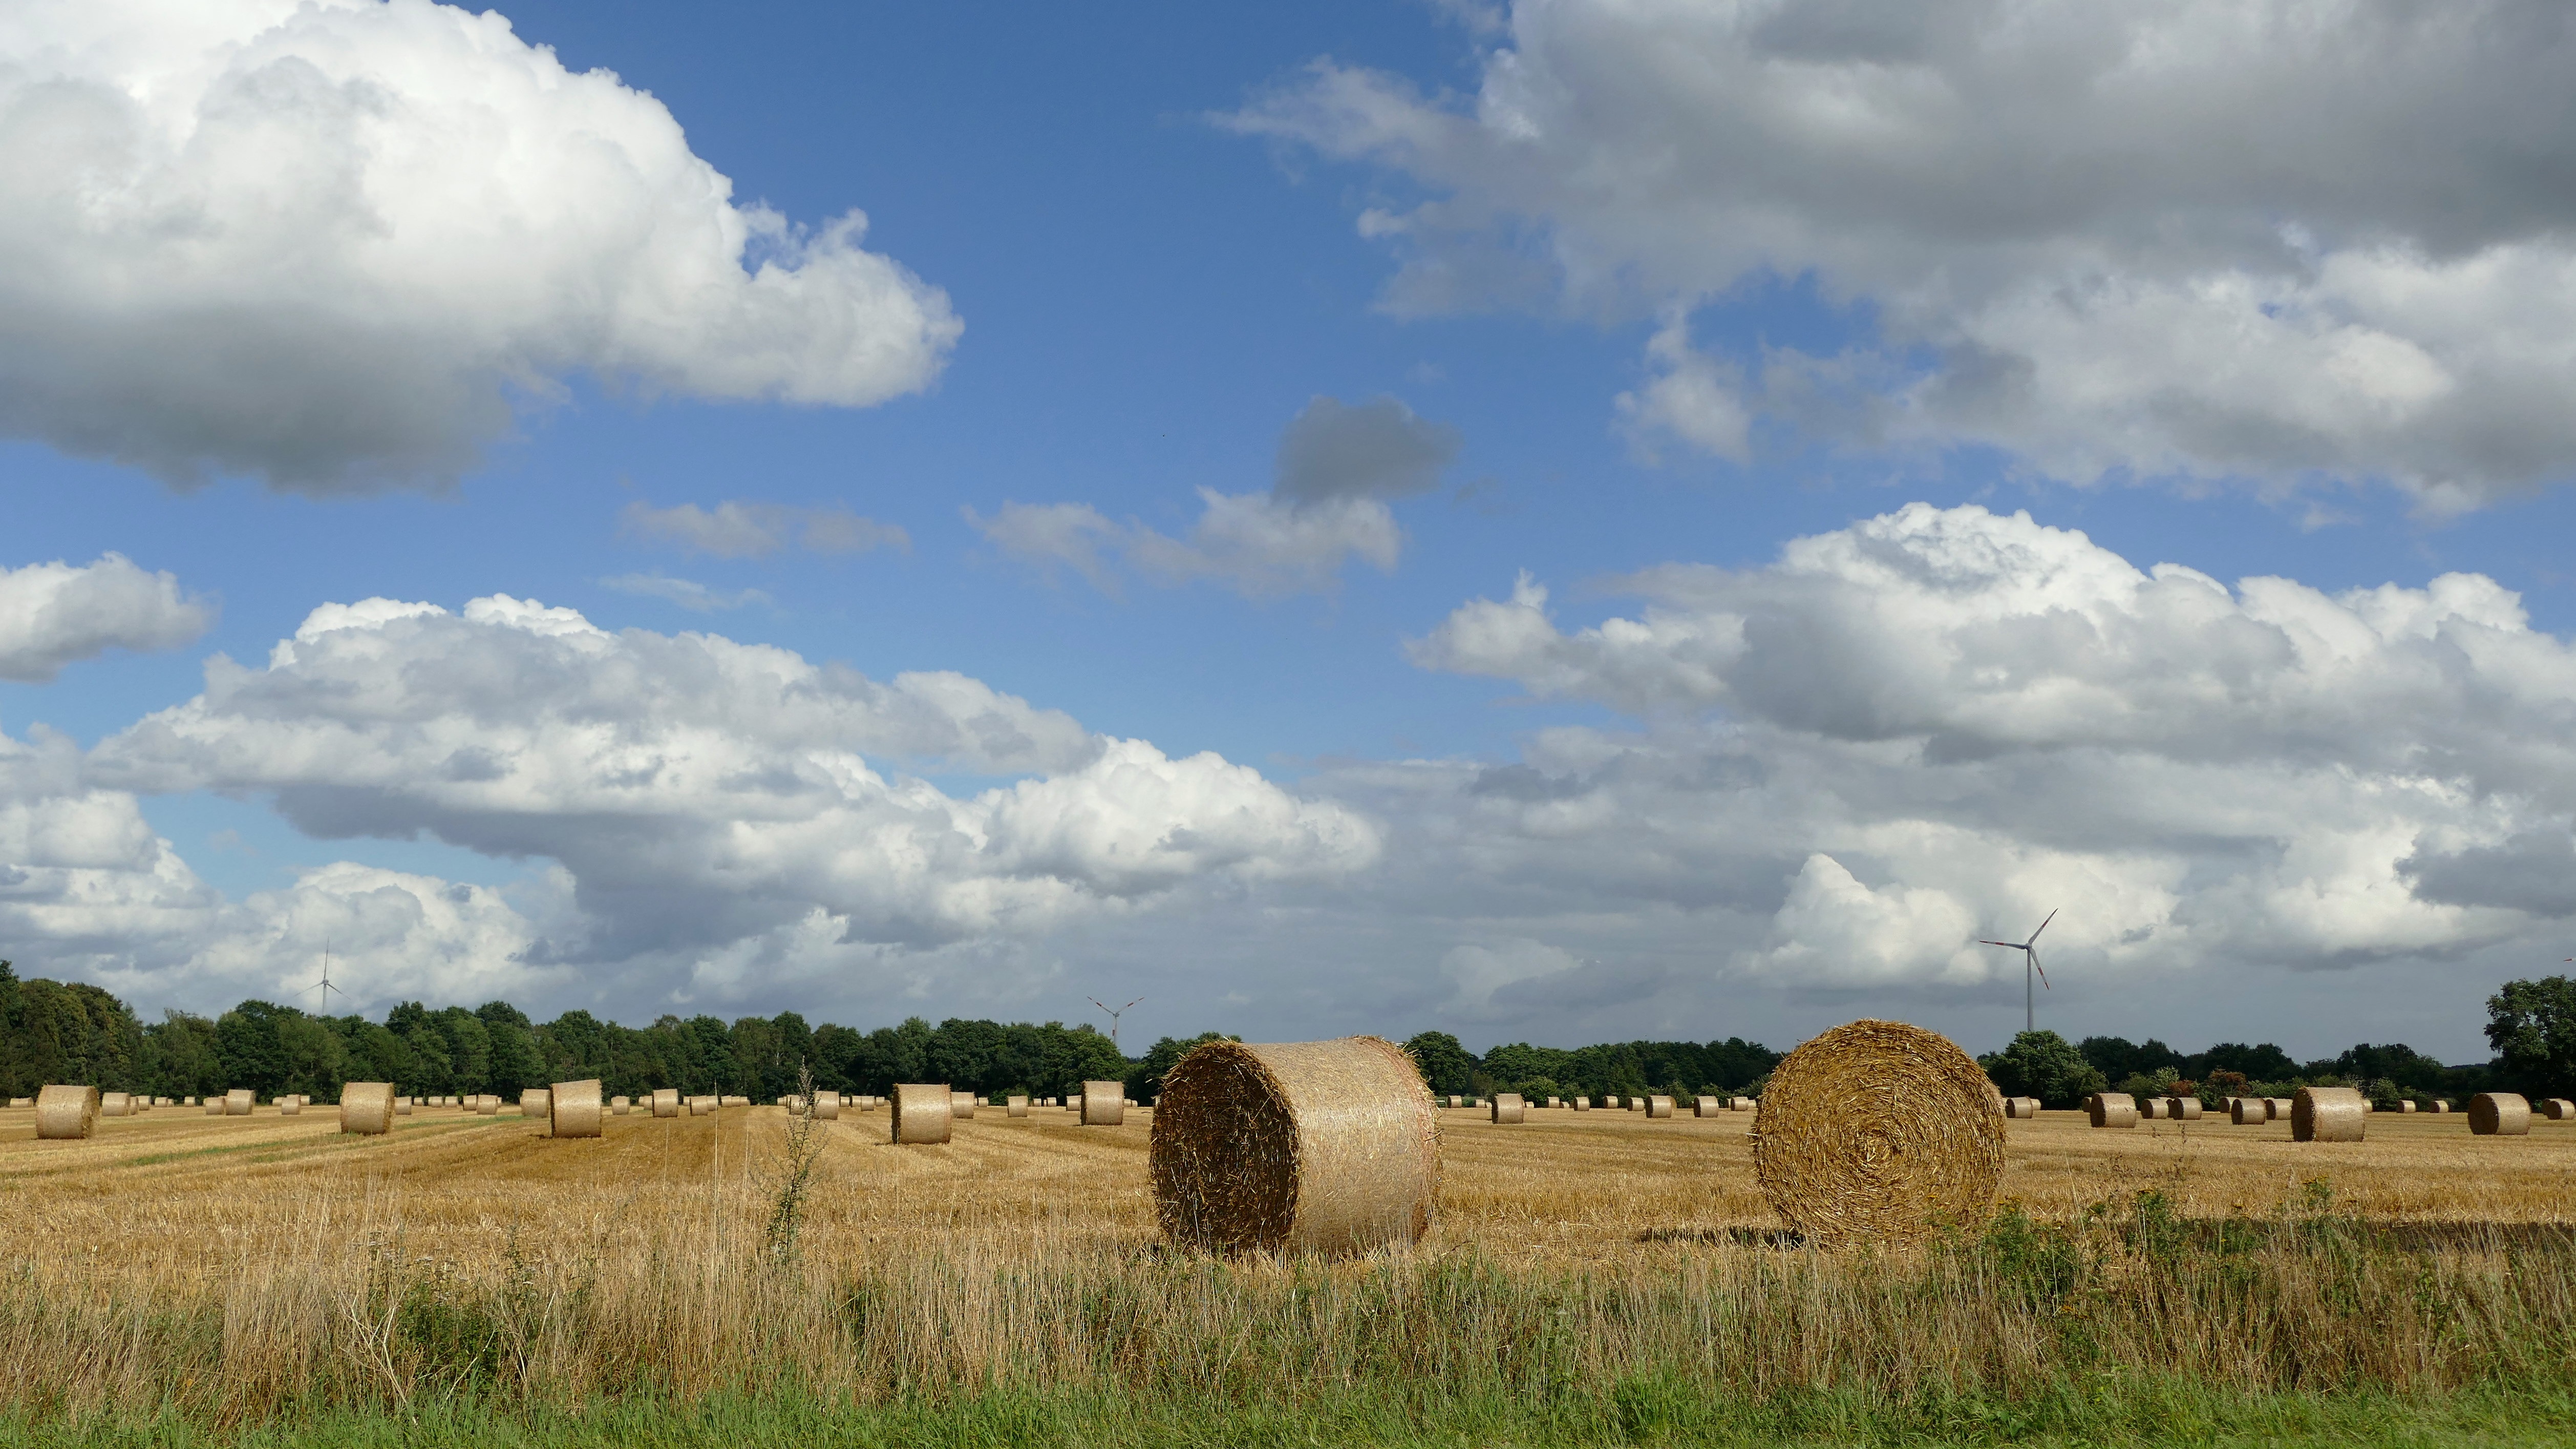
landscape, grass, horizon, cloud, sky, hay, bale, field, meadow, prairie, summer, rural, harvest, crop, pasture, soil, agriculture, savanna, plain, grassland, ecosystem, winter feed, dried grass, steppe, straw bales, rural area, country life, grass family